Tu cara me suena (American TV series) season 1

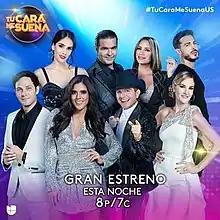

The first season of "Tu cara me suena" premiered on Univision on October 4, 2020. The series is the American Spanish-language version of the Endemol format "Your Face Sounds Familiar". This season features eight celebrities that compete in a song and dance number while impersonating iconic singers. The season is hosted by Ana Brenda Contreras and Rafael Araneda. The judging panel consists of Angélica Vale, Jesús Navarro, Kany García, and Charytín Goyco.